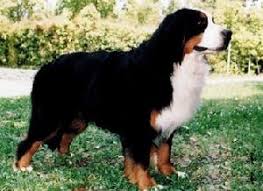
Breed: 221-n000055-EntleBucher